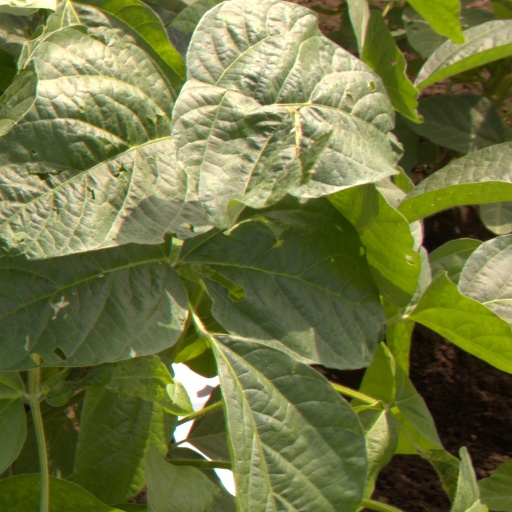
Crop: soybean